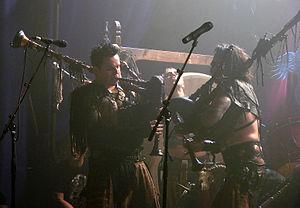
Corvus Corax au Cernunnos Pagan Fest, organisé par les Acteurs de l'Ombre à la Machine du Moulin Rouge, le 24 Février 2013 à Paris.